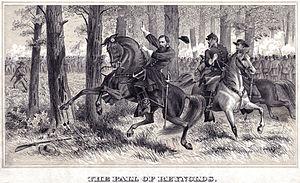
L'Iron Brigade, aussi connue comme l'Iron Brigade of the West ou la Black Hat Brigade, et initialement King's Wisconsin Brigade, est une brigade d'infanterie dans l'armée du Potomac pendant la guerre de Sécession.